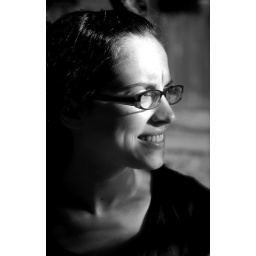
I just liked how this looked in black and white with the light the way it was